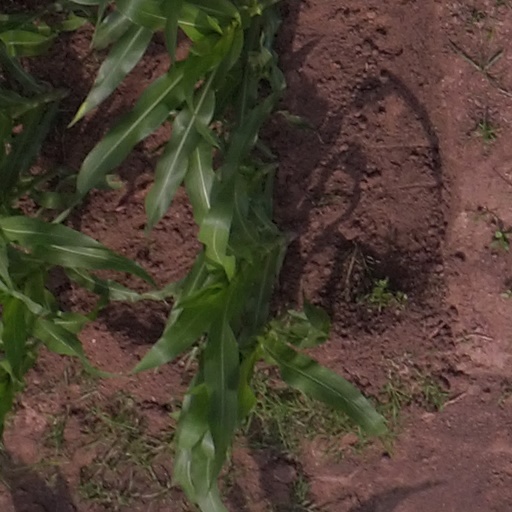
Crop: maize; corn